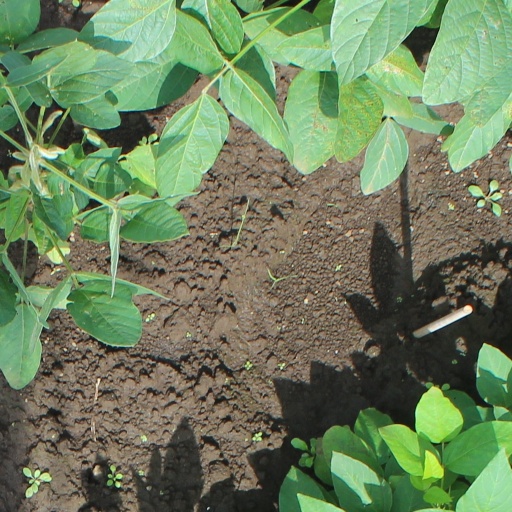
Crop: soybean